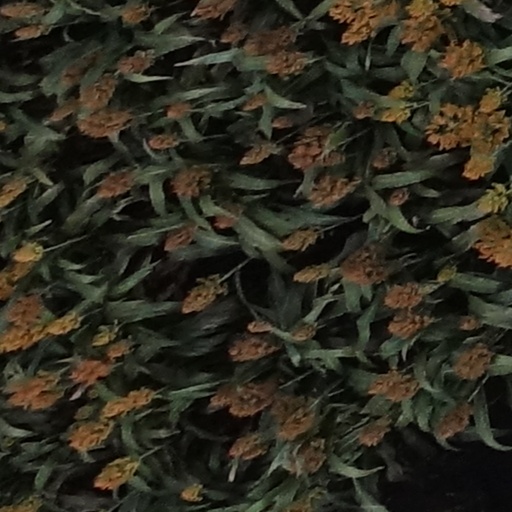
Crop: sorghum